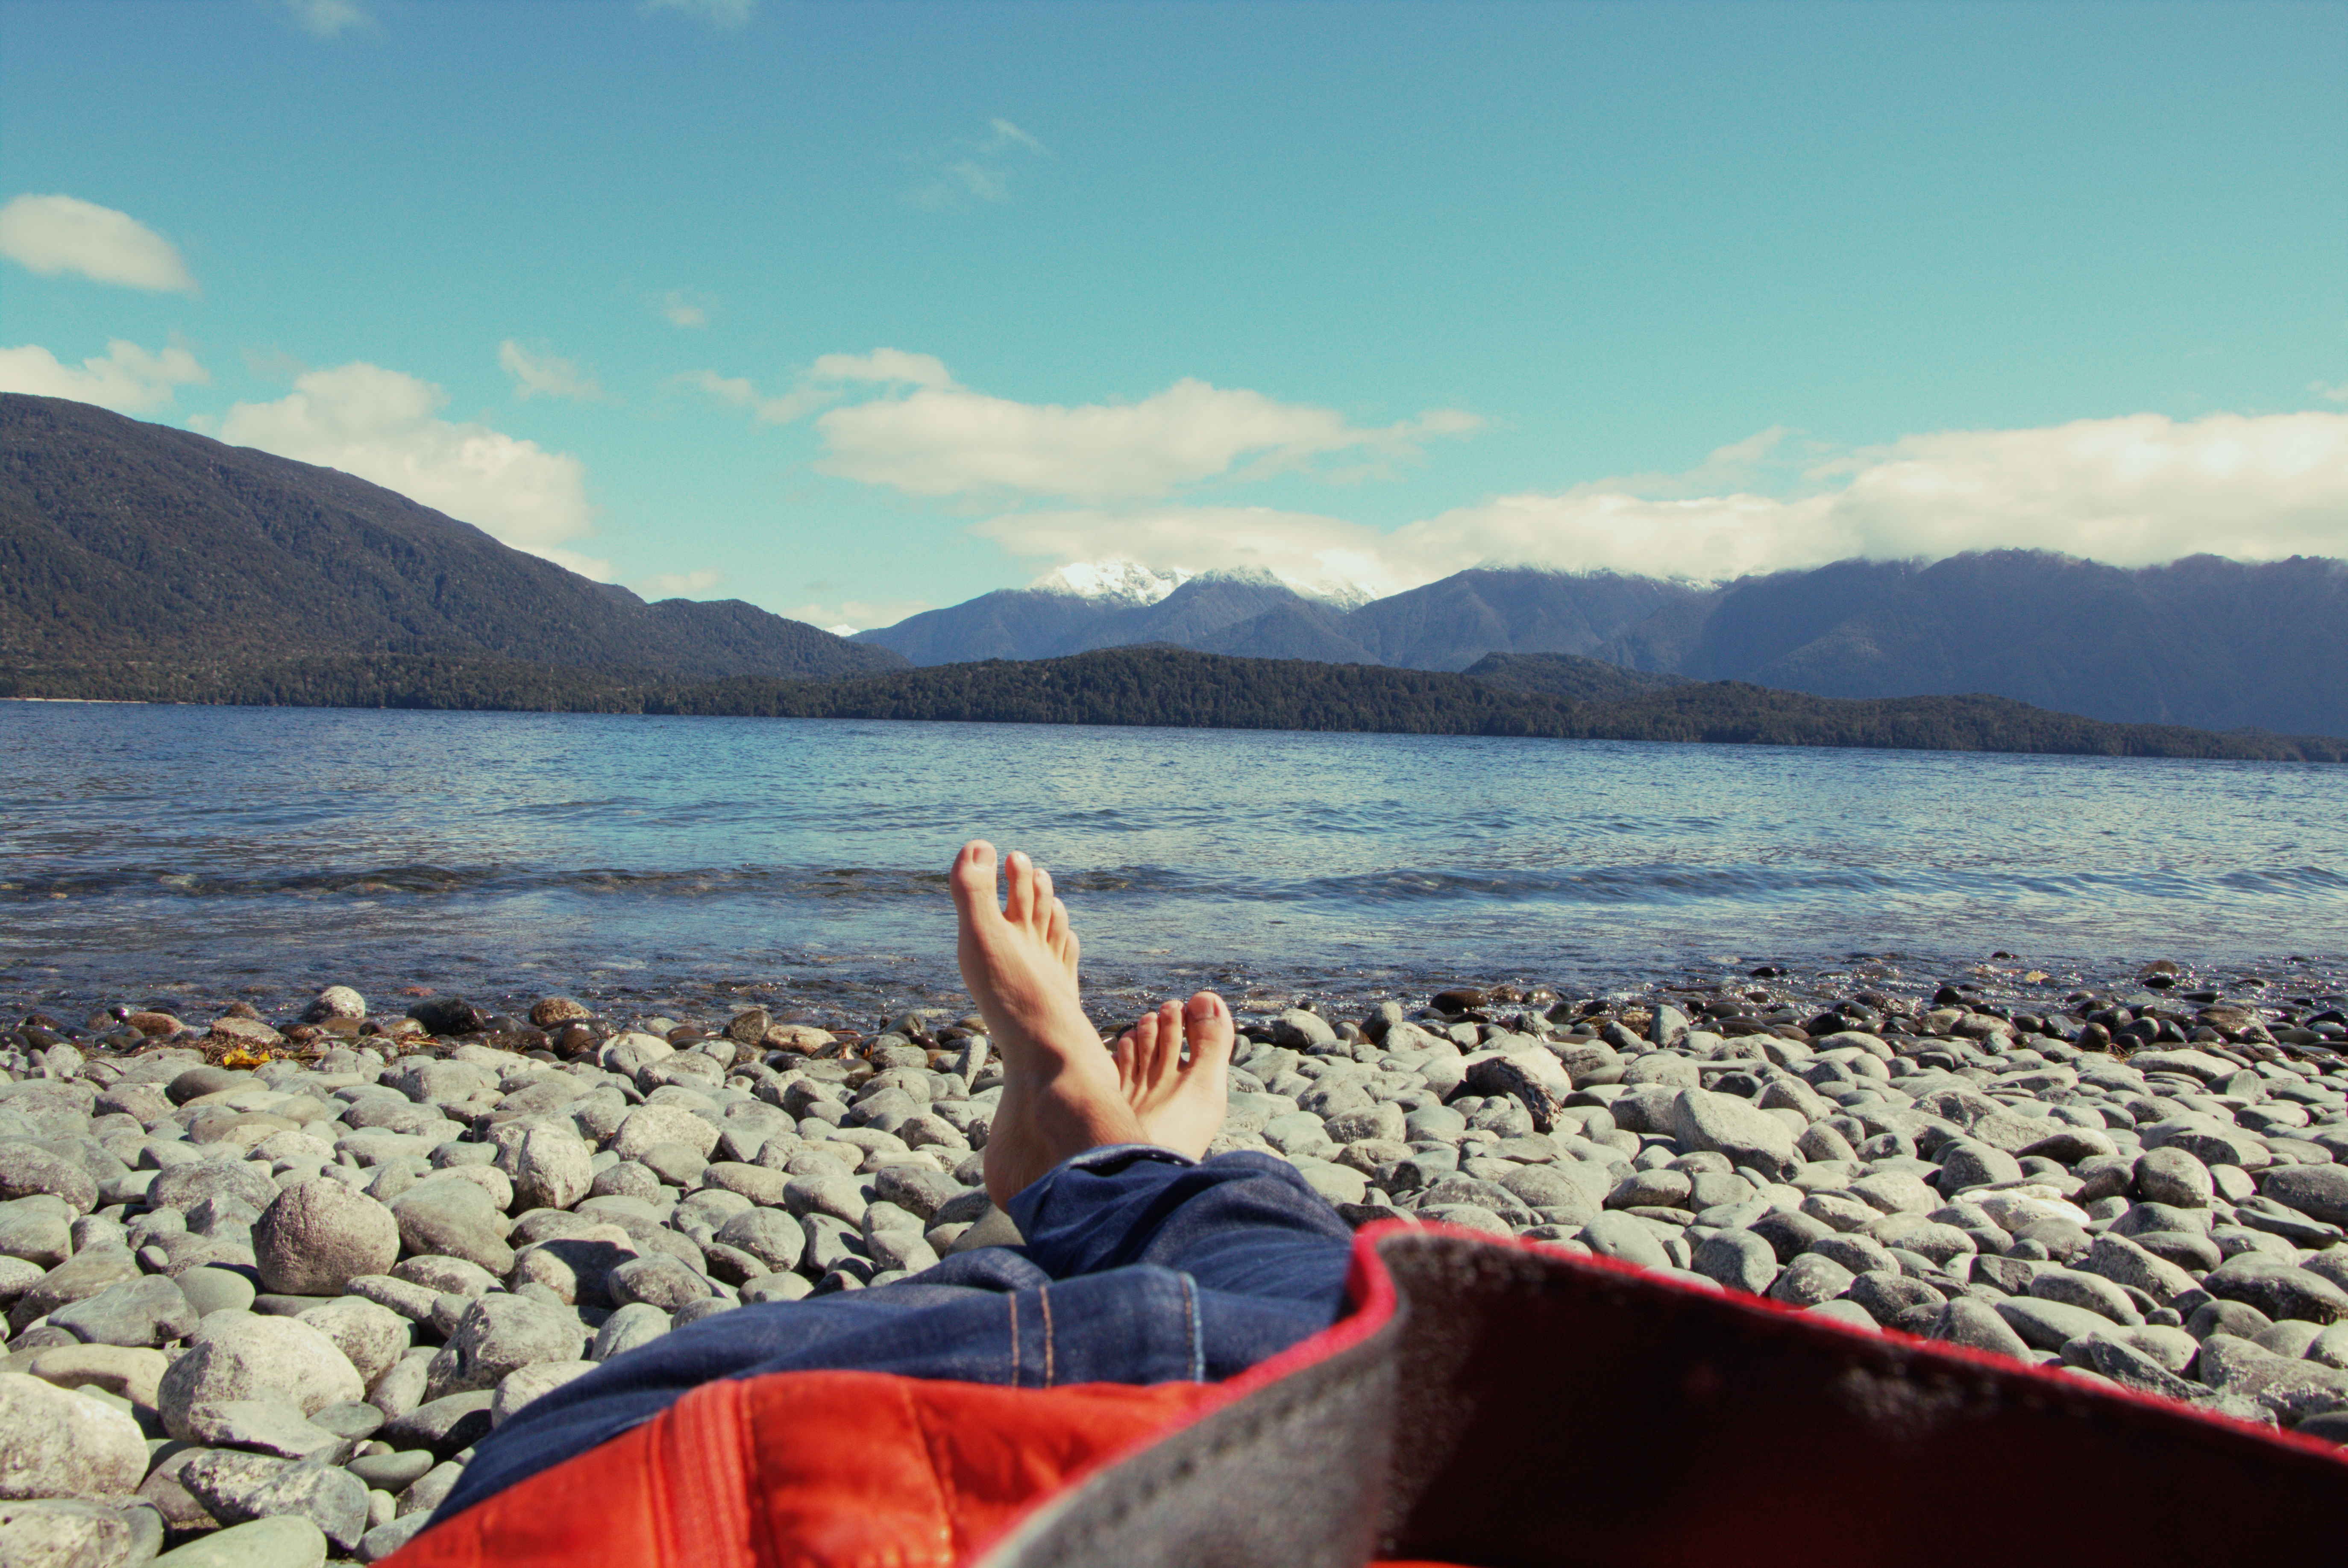
beach, sea, coast, sand, rock, ocean, horizon, sunlight, morning, shore, wave, lake, vacation, bay, body of water